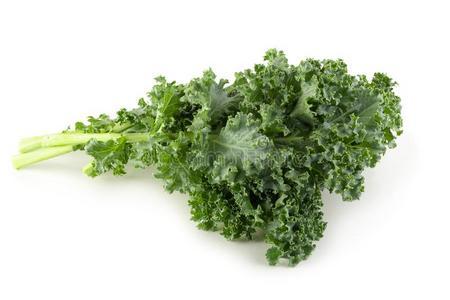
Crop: unknown
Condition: cabbage